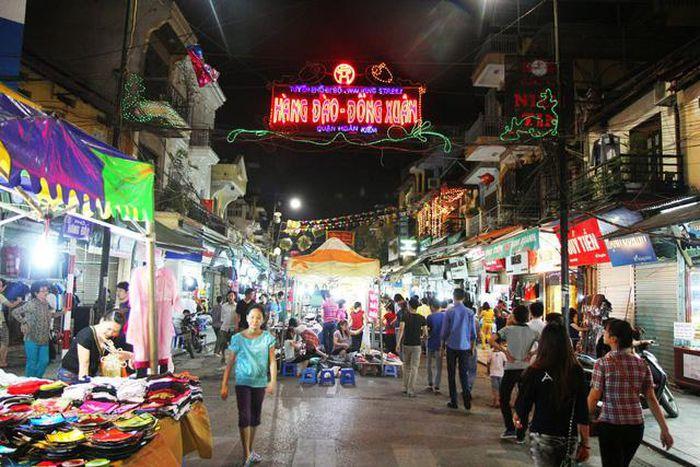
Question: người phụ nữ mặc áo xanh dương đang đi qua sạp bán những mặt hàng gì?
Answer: bán quần áo các loại